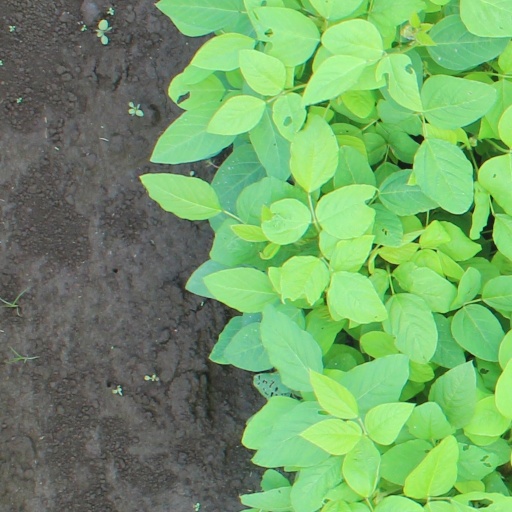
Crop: soybean